Carbine

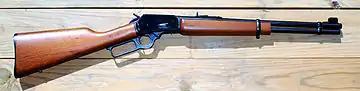
Marlin 1894C .357 Magnum carbine

In 1994, the U.S. had adopted the M4 carbine, a derivative of the M16 family which fired the same 5.56mm cartridge but was lighter and shorter (in overall length and barrel length), resulting in marginally reduced range and power, although offering better mobility and lighter weight to offset the weight of equipment and armor that a modern soldier has to carry.